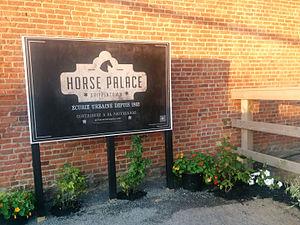
Le Horse Palace, écurie urbaine historique établie depuis 1862 au 1220-1226, rue Ottawa, dans le quartier Griffintown de Montréal. Photo prise le 24 août 2014.